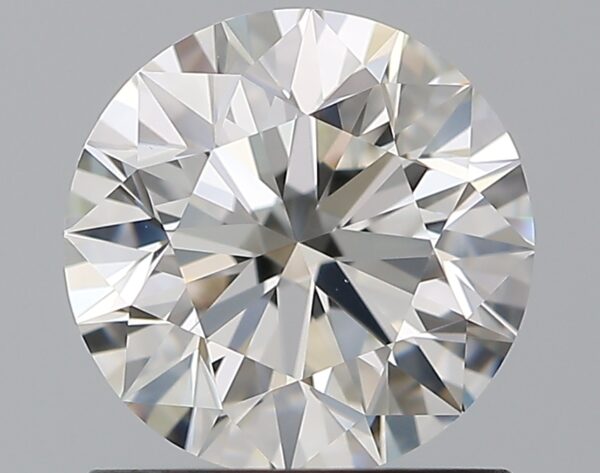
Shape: round
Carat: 1.1
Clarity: VVS1
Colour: H
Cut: EX
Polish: EX
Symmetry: EX
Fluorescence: N
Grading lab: GIA
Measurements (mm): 6.55 x 6.58 x 4.12